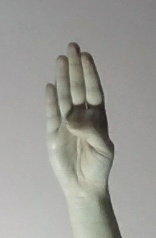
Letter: kaaf